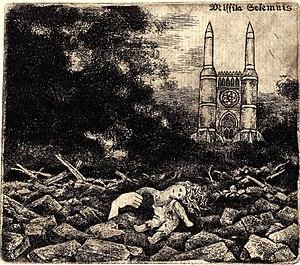
Missila Solemnis 1986
Peter Stephan, né le 11 juillet 1927 à Dessau et mort en aout 2014 à Milina, est un graveur et peintre allemand.